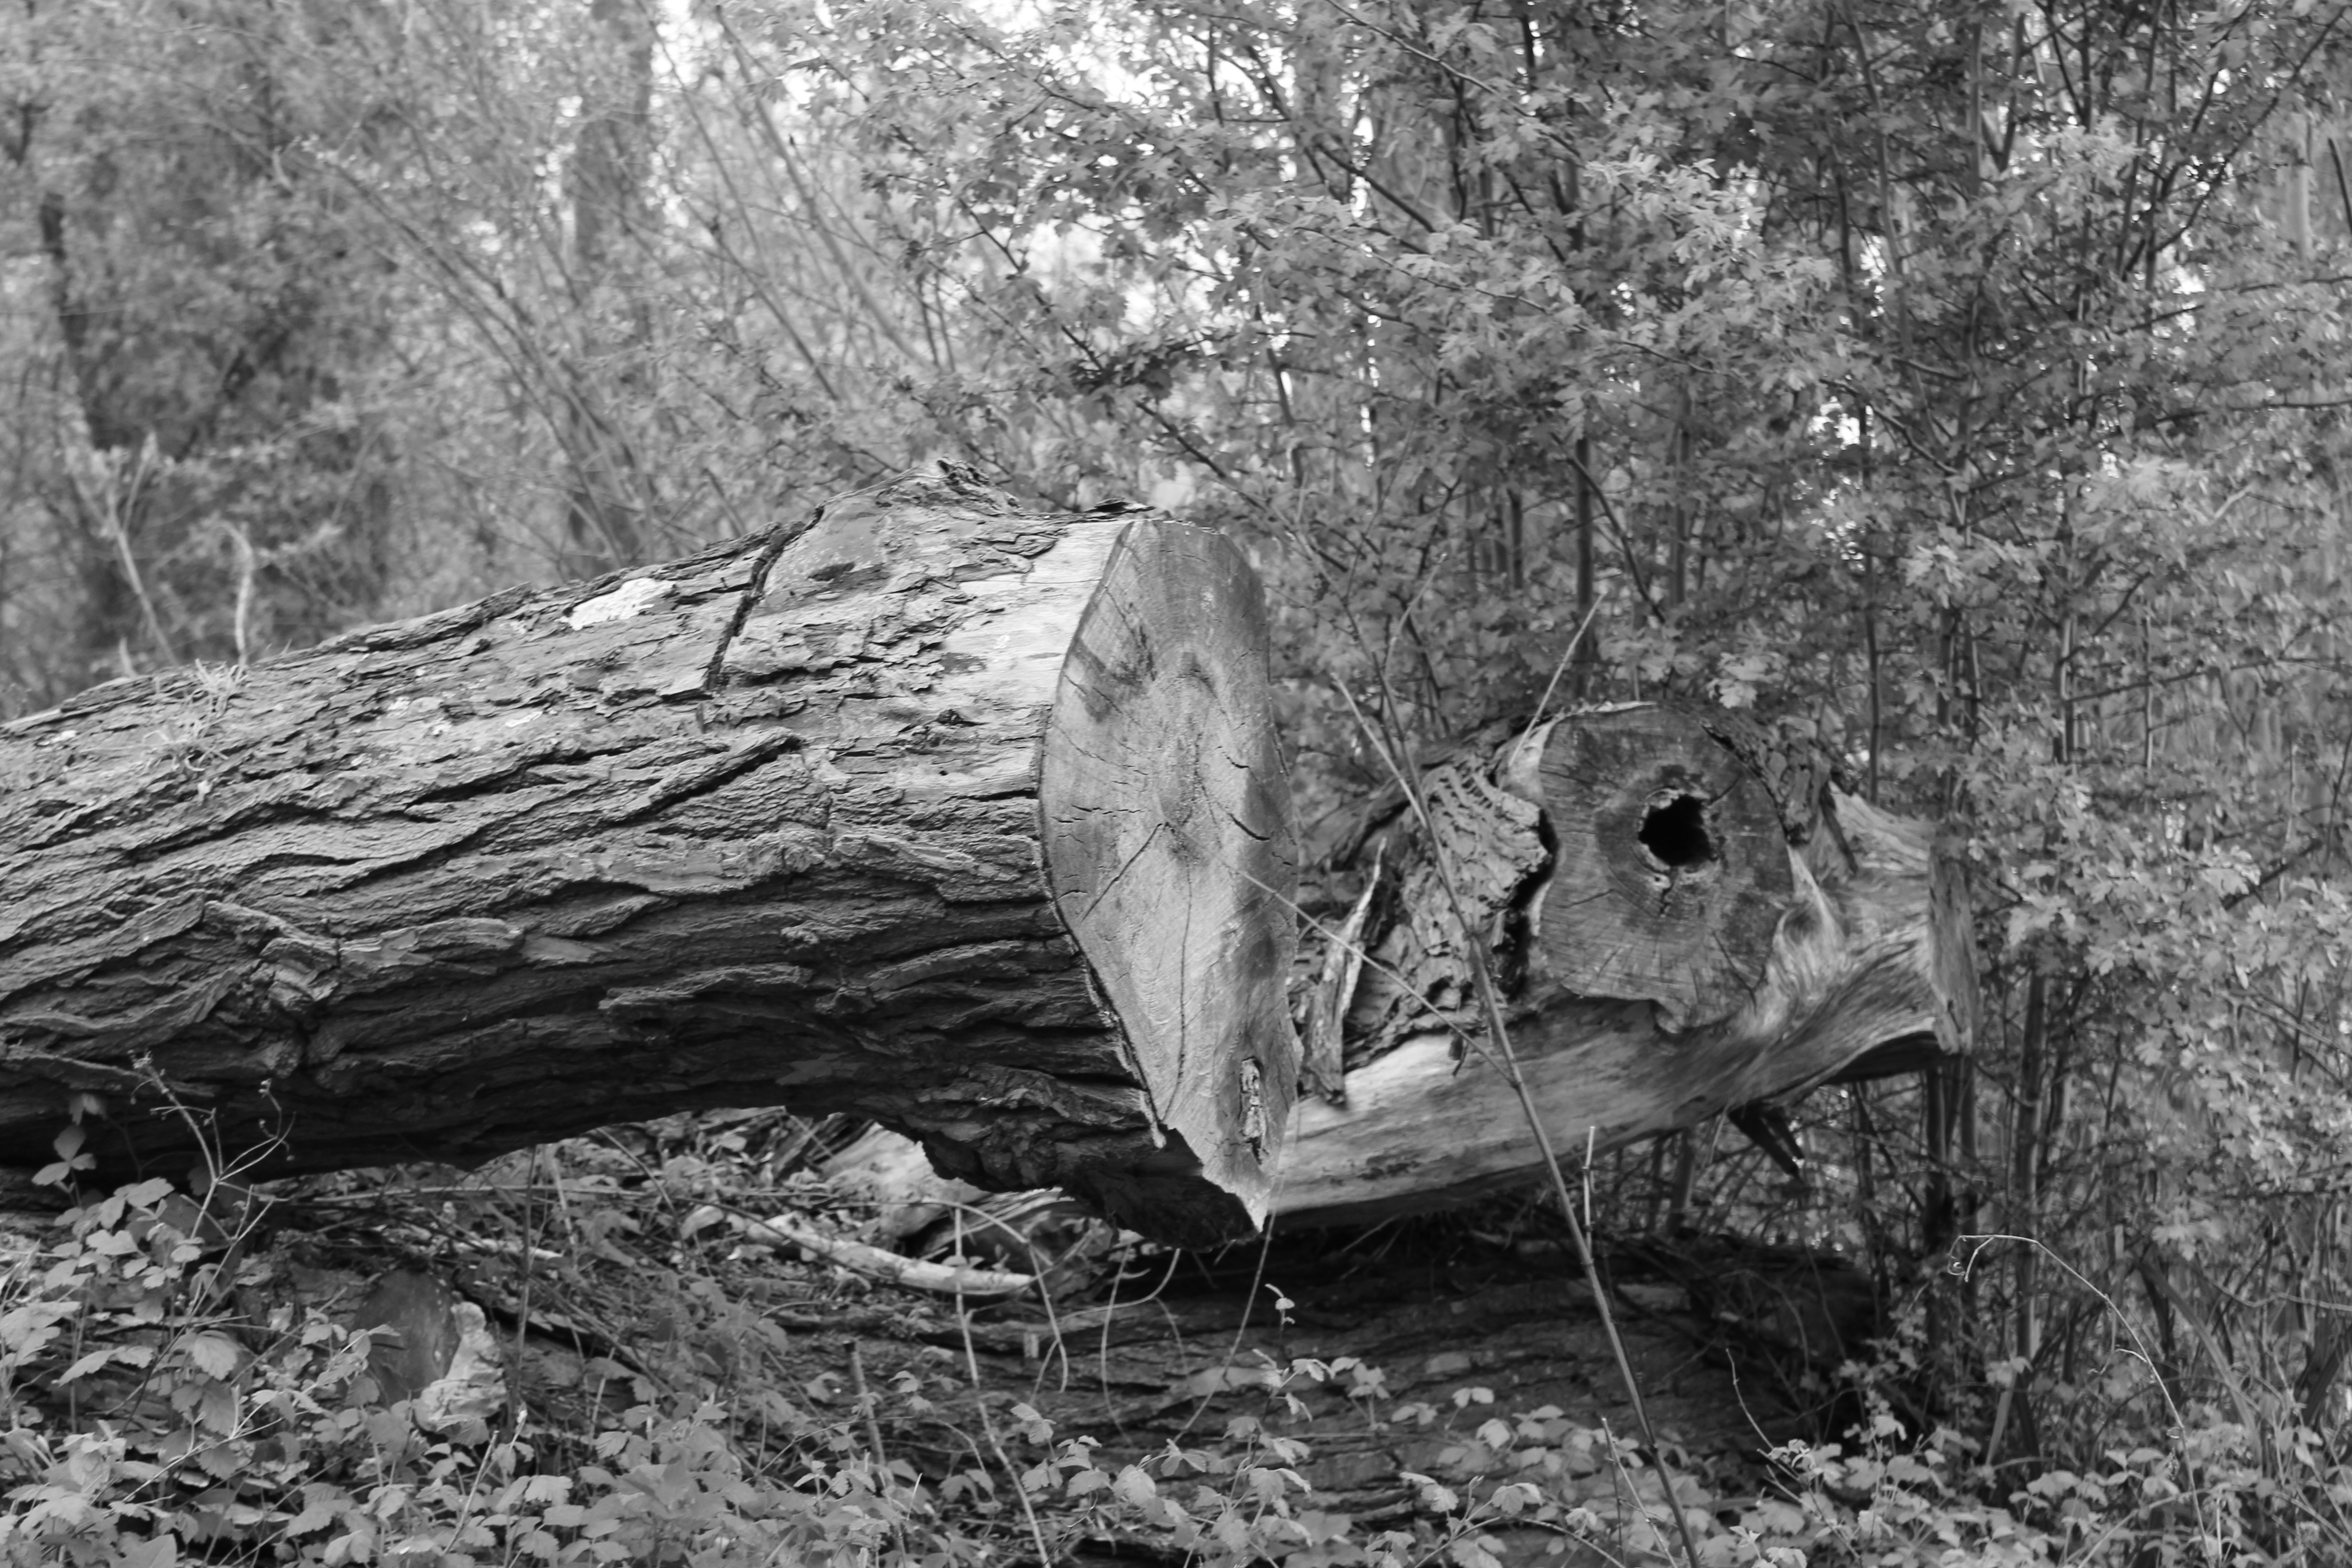
tree, wilderness, black and white, wildlife, vehicle, monochrome, monochrome photography